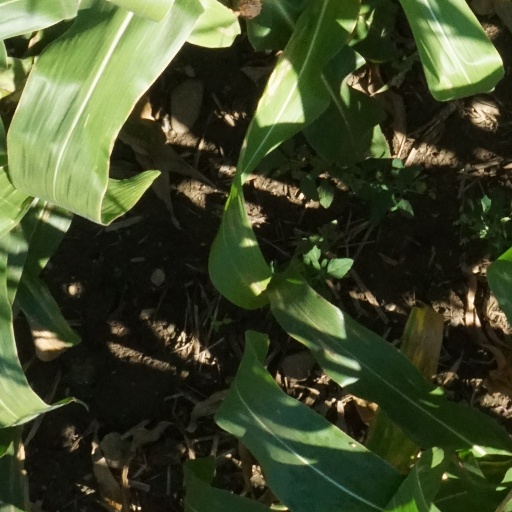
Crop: maize; corn